Berlevåg Municipality

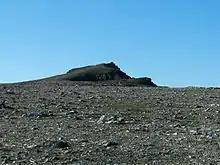
View of the Tanahorn mountain

The municipality is situated in the northwestern part of the Varanger Peninsula, facing the open Barents Sea to the north and the Tanafjorden to the west. It is an isolated and barren region with mostly rocks and tundra. There are no native trees in Berlevåg because of the cold and windy summers. The municipality also contains the lakes Geatnjajávri and Skonsvikvatnan. The highest point in the municipality is the tall mountain Hanglefjellet.